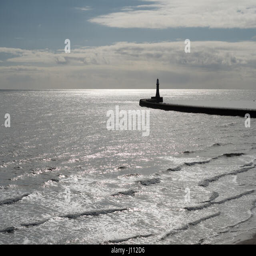
a city and lighthouse silhouetted